2011 Texas wildfires

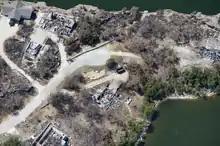
Close-up of destroyed houses near Possum Kingdom Lake

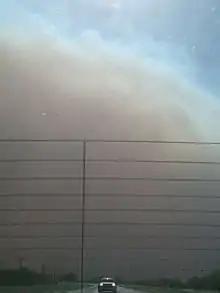
Smoke from the Wildcat Fire seen from U.S. 67 near Miles, Texas.

The Riley Road Fire started on September 5 in Grimes County and quickly spread South with the aid of high winds crossing over into Waller County. Within three days, the fire had scorched at least 12,500 acres and destroyed over 100 homes in Grimes, Montgomery and Waller counties. By September 10, the fire had been 100% contained and burned out with no further damage.